Clementine Hunter

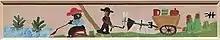
"Untitled" (c.1970) at the National Gallery of Art's showing of "Afro-Atlantic Histories" in Washington, DC in 2022

Hunter's largest work is a series of murals in the African House at Melrose Plantation. Built in the early 19th century by enslaved people at Melrose Plantation, the African House is a Creole hybridization of various African, French, and Native American building traditions. During Cammie Henry's ownership, this building served as a residence for artists. In 1949, Clementine Hunter's first show in the Cane River Valley was hosted by Mignon in the upstairs area of the African House. Hunter painted murals in the Yucca house and the main Melrose Plantation house. In 1955, Hunter and Mignon collaborated to produce the series of paneled murals that depict the history of the Cane River Valley and reflect the artist's life. The mural consists of nine rectangular panels, each painted in Hunter's home studio. Completed over three months, the murals were finished when Hunter was sixty-eight years old.